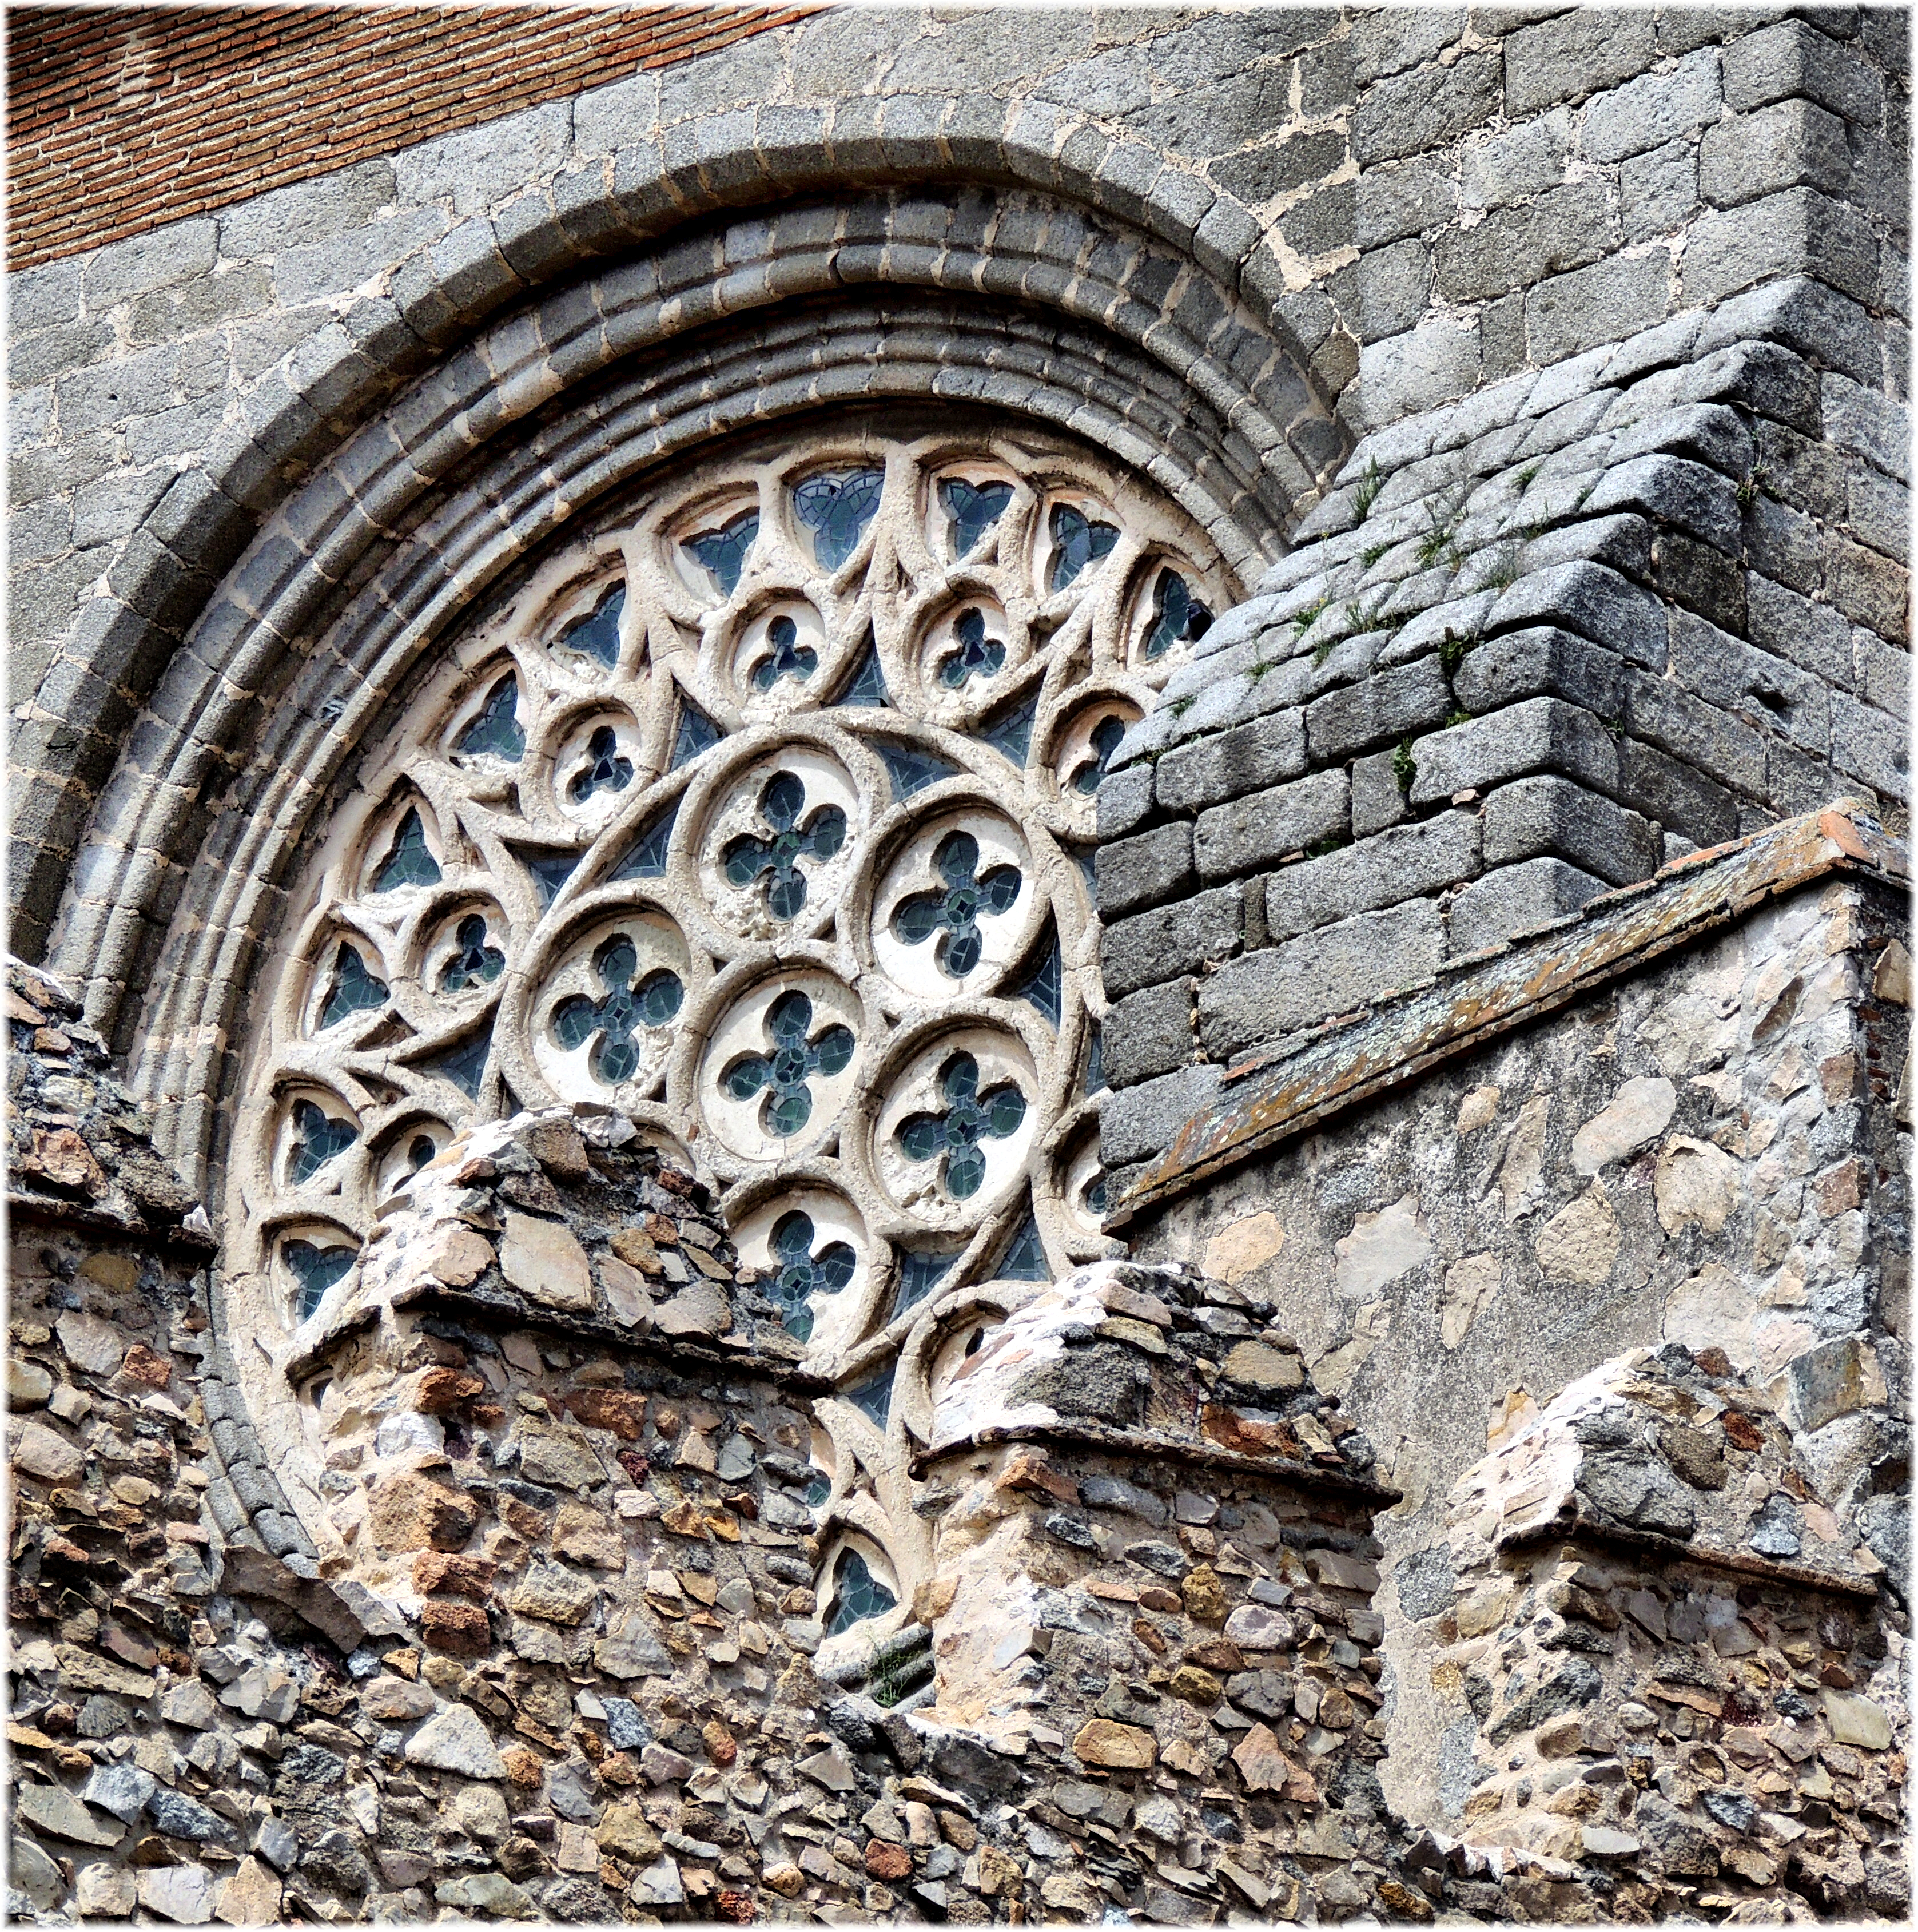
rock, architecture, structure, window, wall, arch, facade, sculpture, art, ruins, iron, carving, relief, stone carving, ancient history